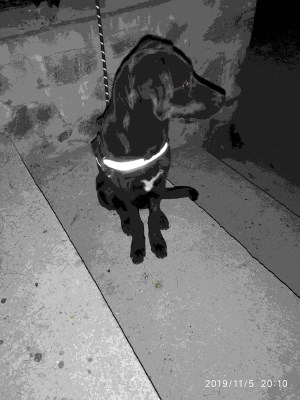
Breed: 3580-n000122-Labrador_retriever